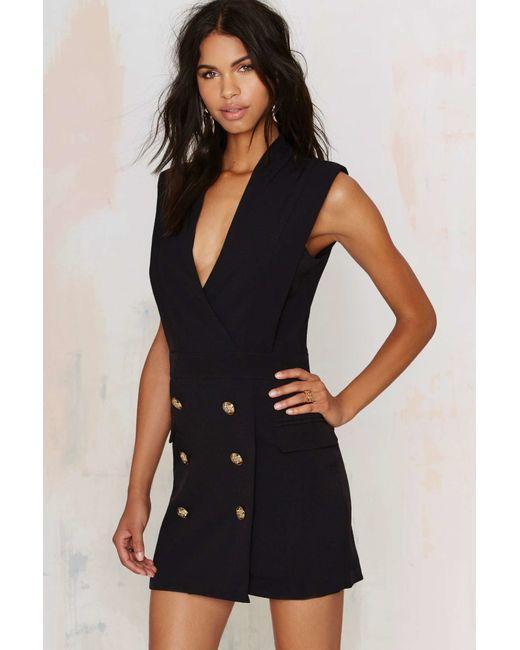
mini-Westenkleid mit goldenen Knöpfen